Kinect Sports

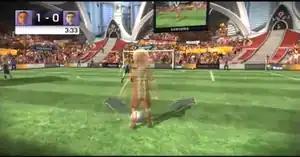
An in-game screenshot highlighting the soccer (football) section of the game.

Soccer takes place at Lotus Park. As an attacker, the player is required to kick the ball to pass or shoot. As a defender, the player is encouraged to move from side to side to block passes and use their full body to block shots. Single player, local multiplayer and online multiplayer game modes are available. Soccer mini games include Super Saver, which puts the player in goal trying to block the striker's shots, and Target Kick, in which the player must beat the goalkeeper and launch the ball at goal-based targets.